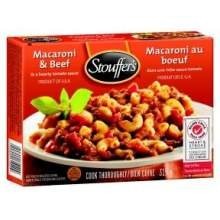
Item Name: Nestle Stouffers Entree Macaroni and Beef, 12.75 Ounce -- 12 per case.
Value: 12.0
Unit: Count

Price: 2.99